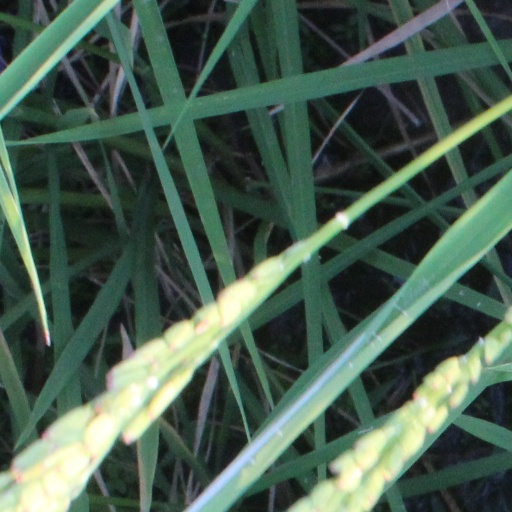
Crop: rice